Bathing Venus

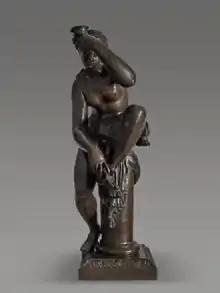
Bathing Venus (Bronze) by Giambologna (1597) Dimension: 1,12 m height Owner: Private Collection

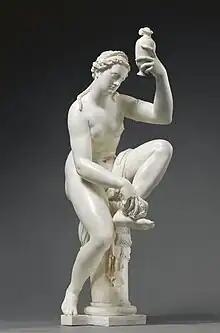
Female Figure, also known as "Venus" or "Bathseba" (Marble) by Giambologna (1571–1573) with modern replacements (e.g. vessel erroneously replaced), J. Paul Getty Museum

The Bathing Venus is a large bronze sculpture attributed to Giambologna (1529-1608), the leading late Renaissance sculptor in Europe. Archival documents suggest that it was presented to King Henri IV of France with other bronzes as a